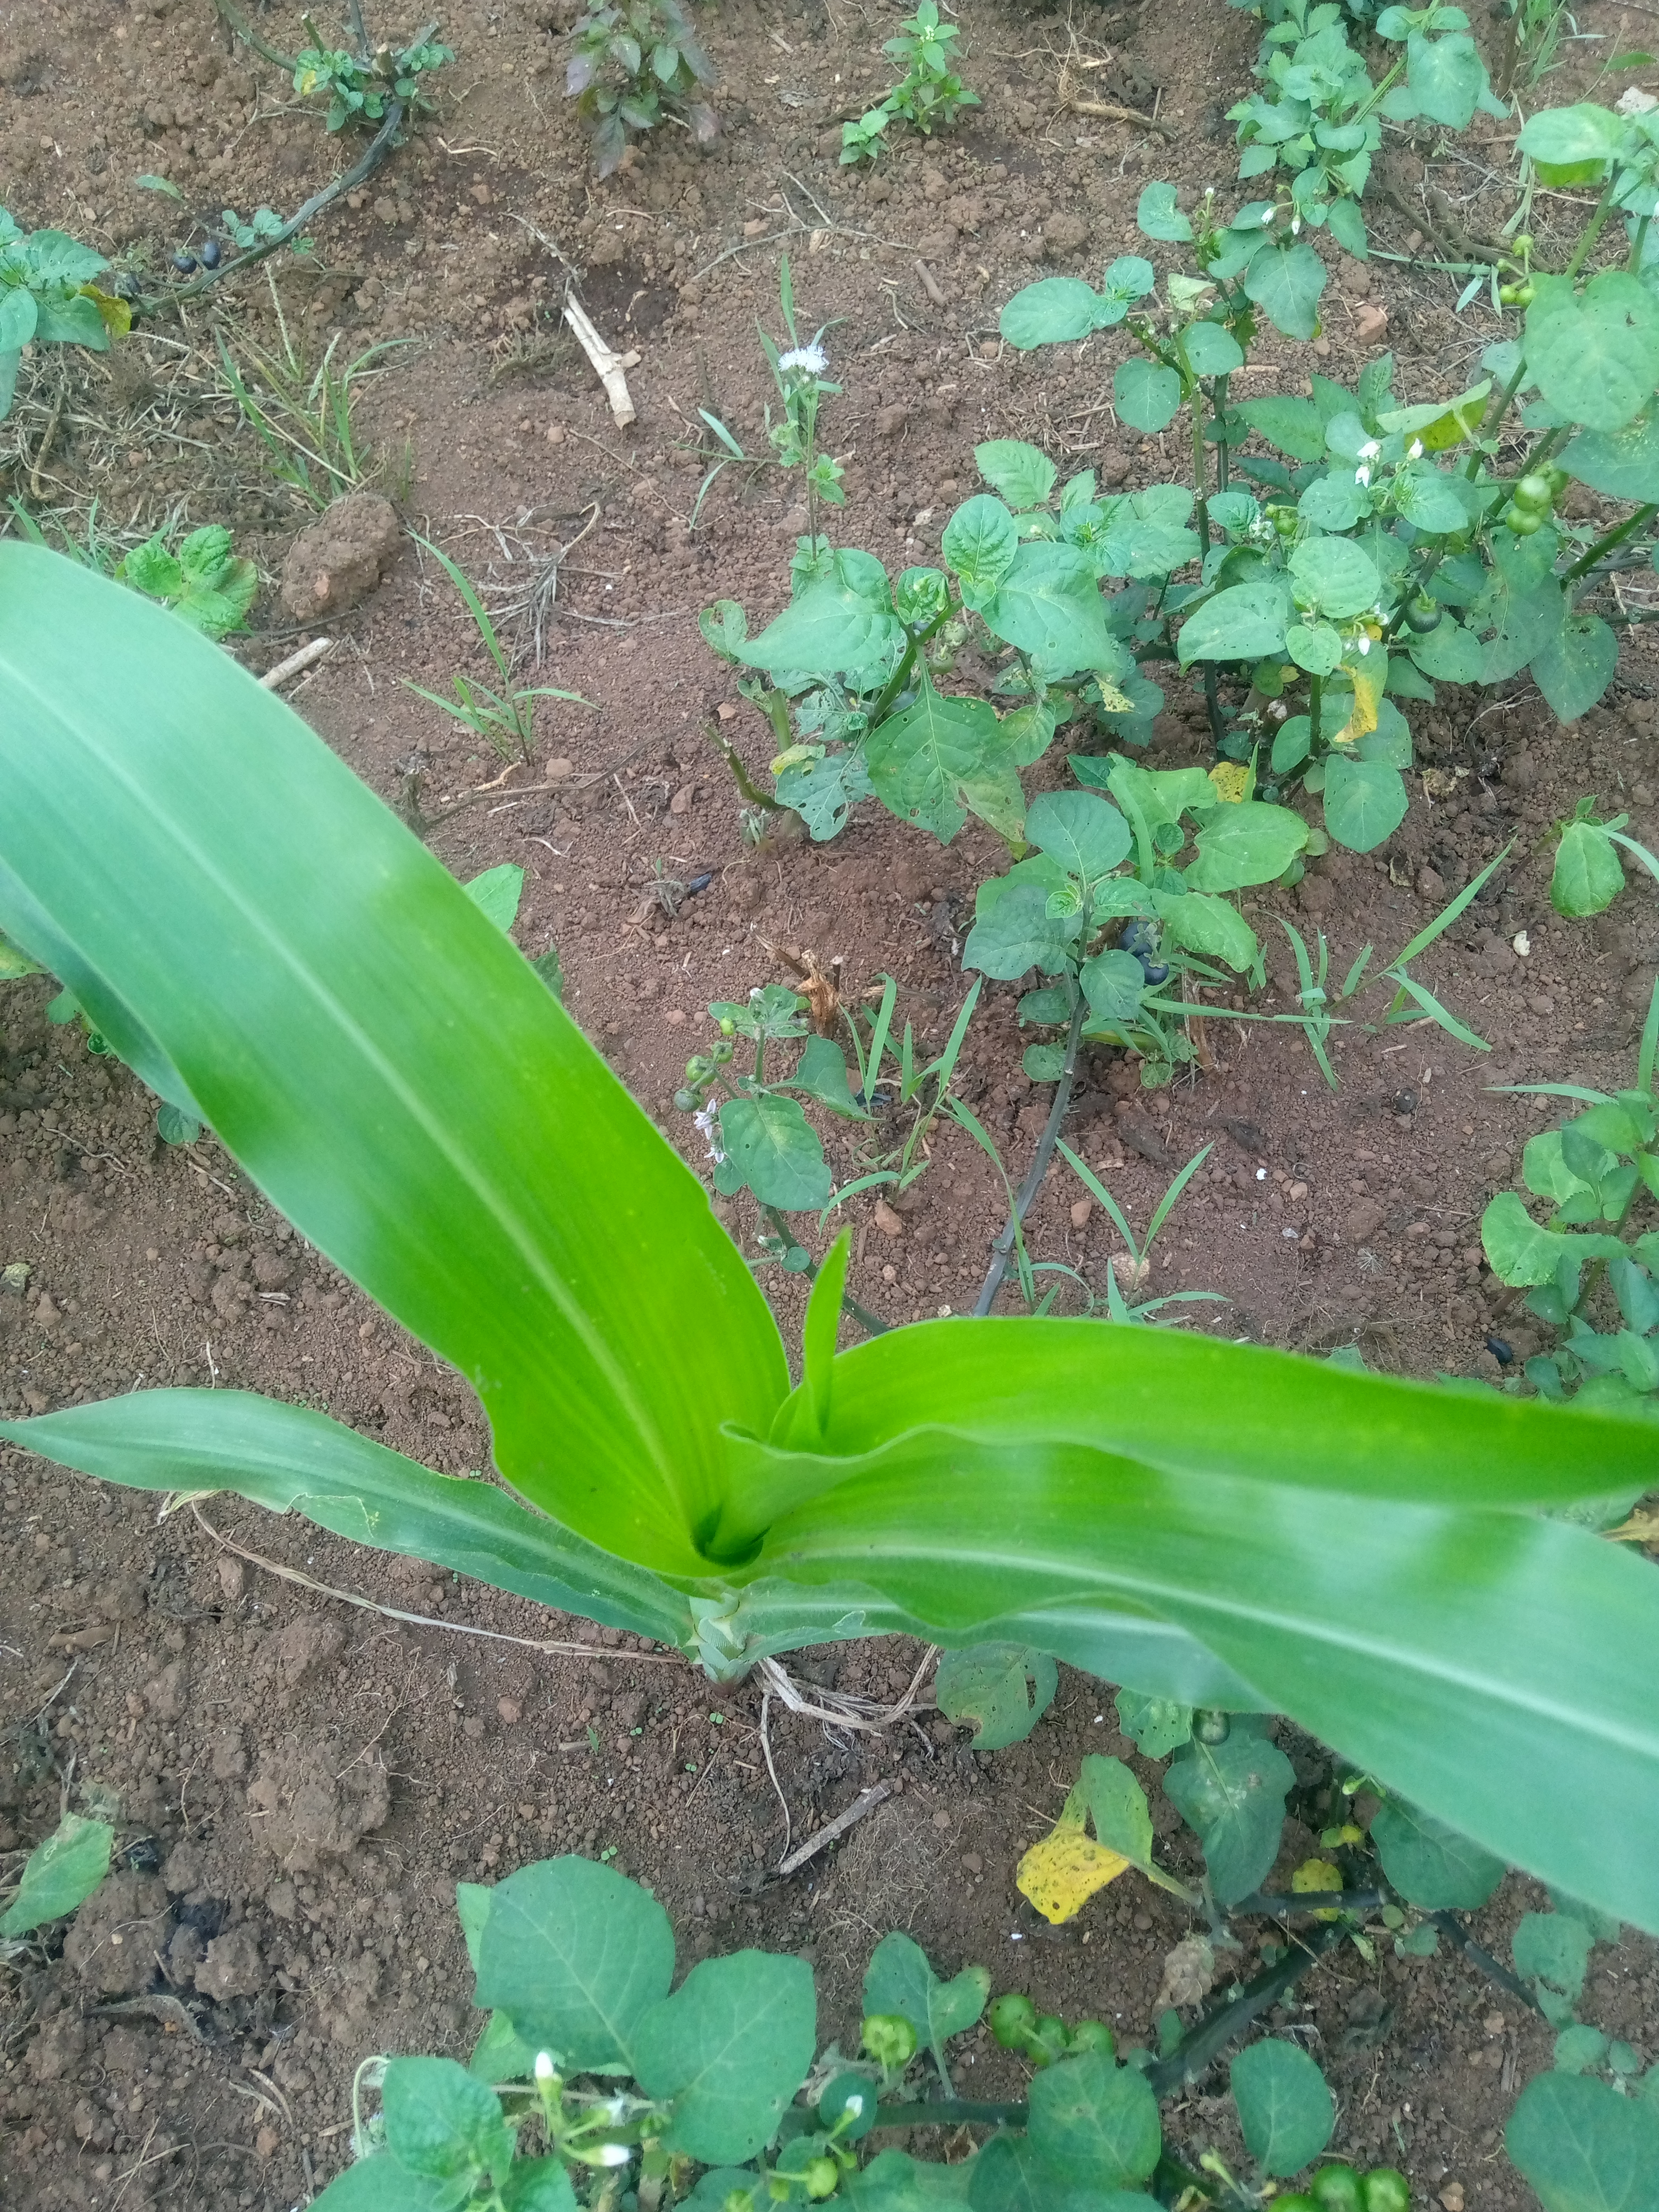
Label: spodoptera_frugiperda